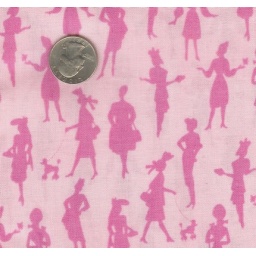
sooo cute backed in pink flannel!